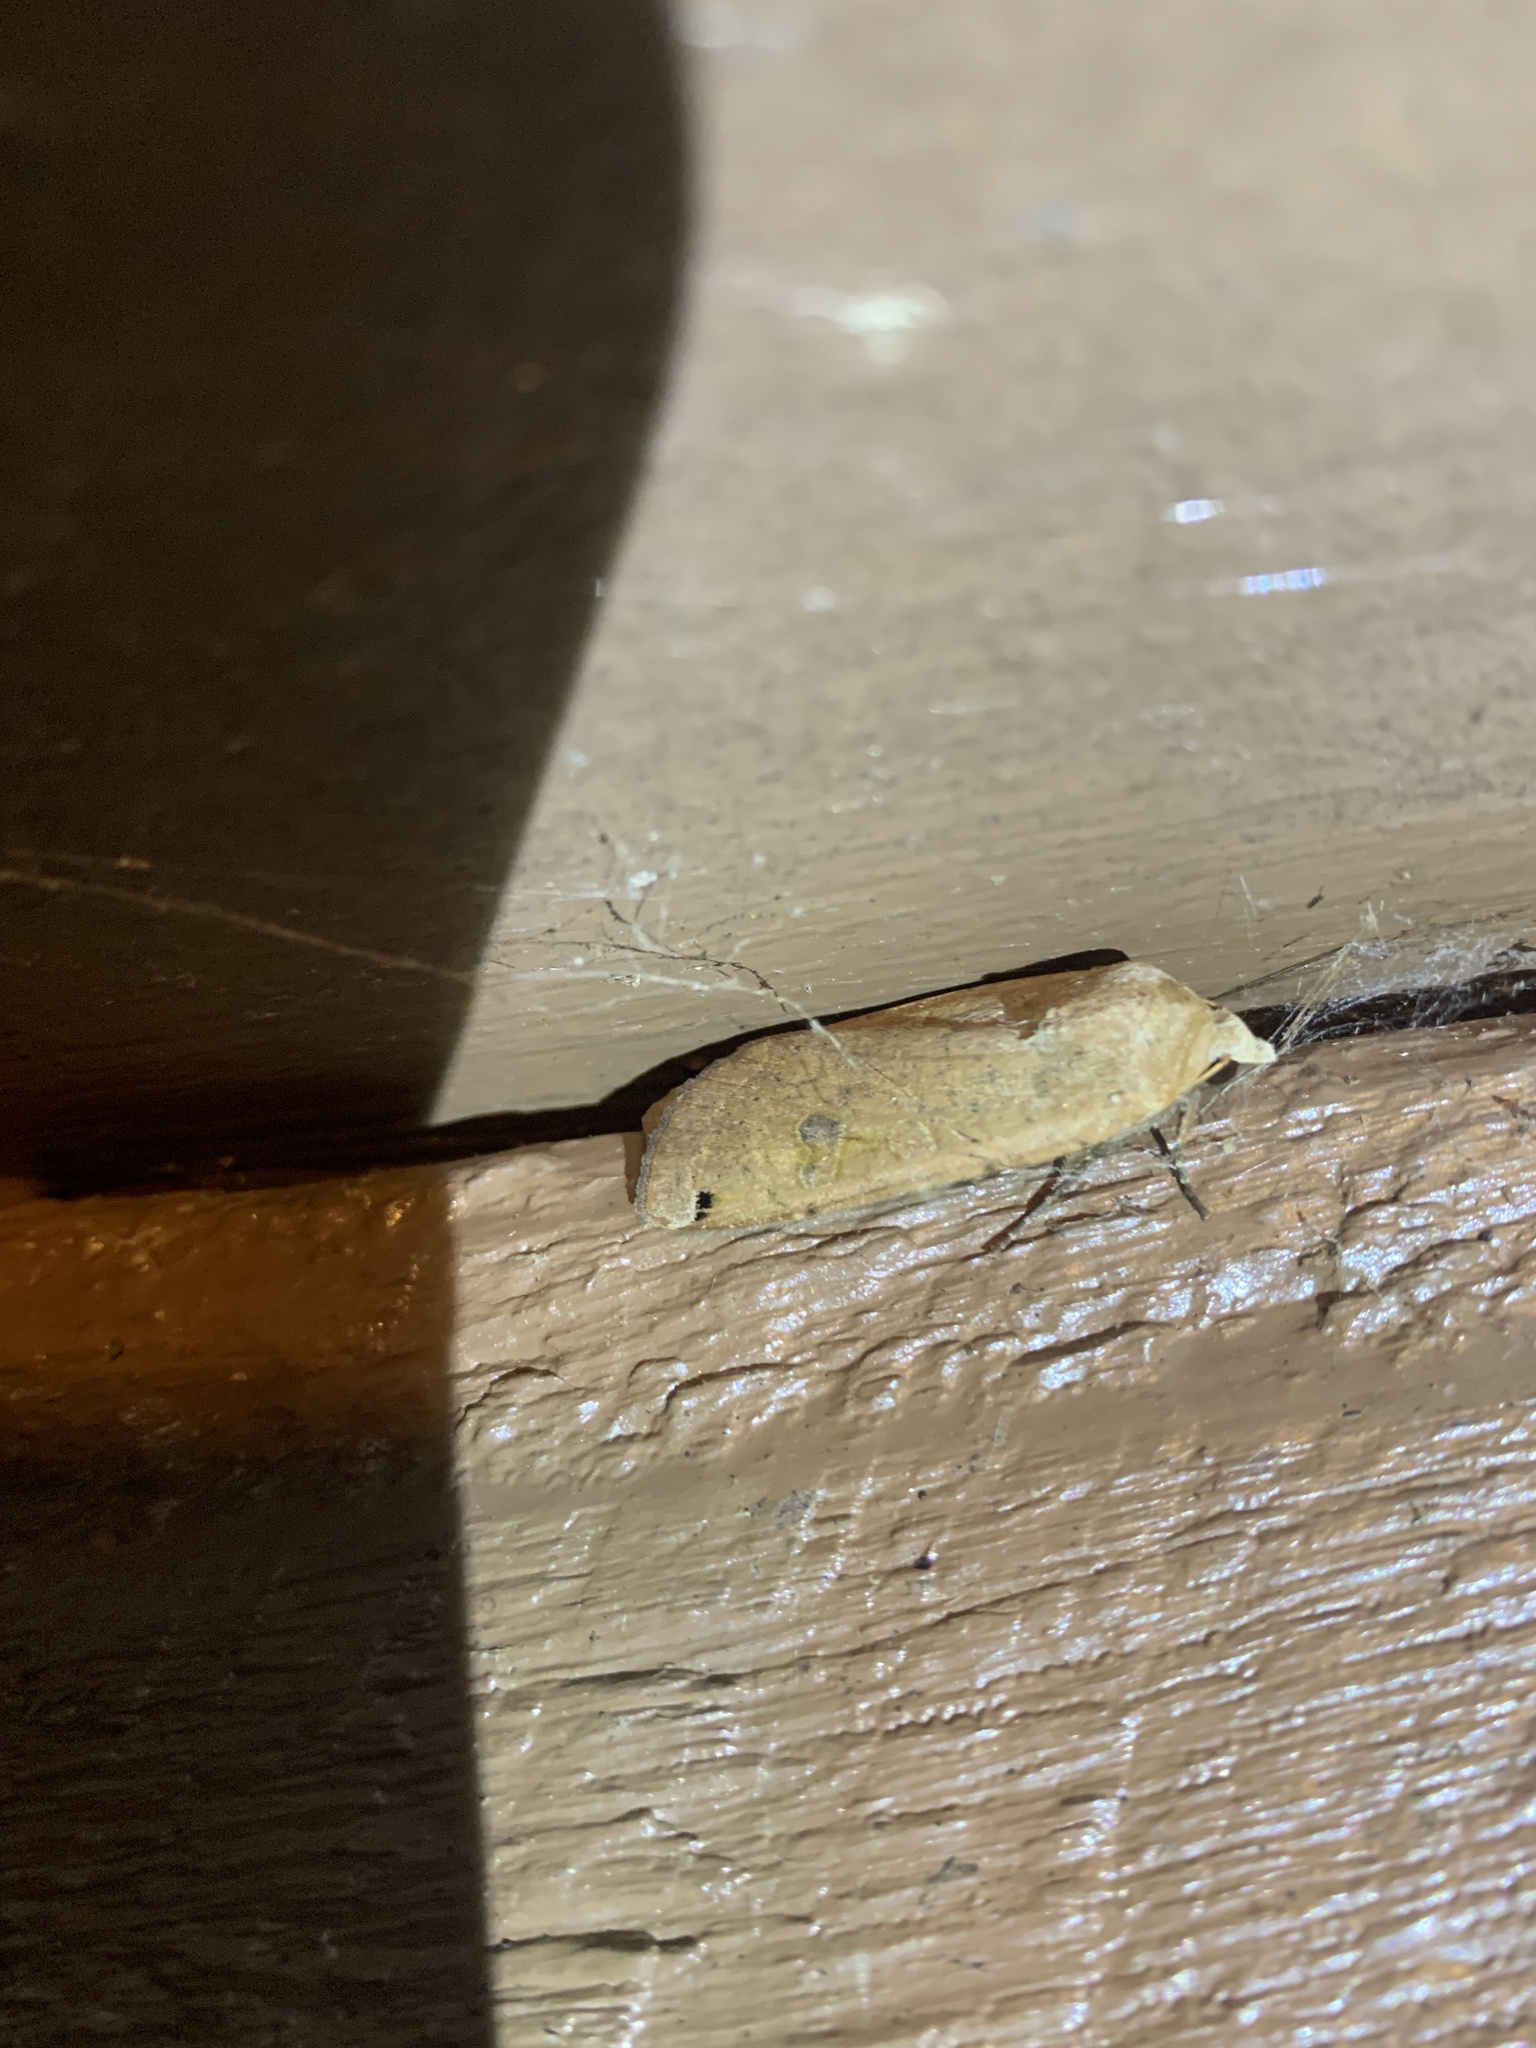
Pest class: cutworms